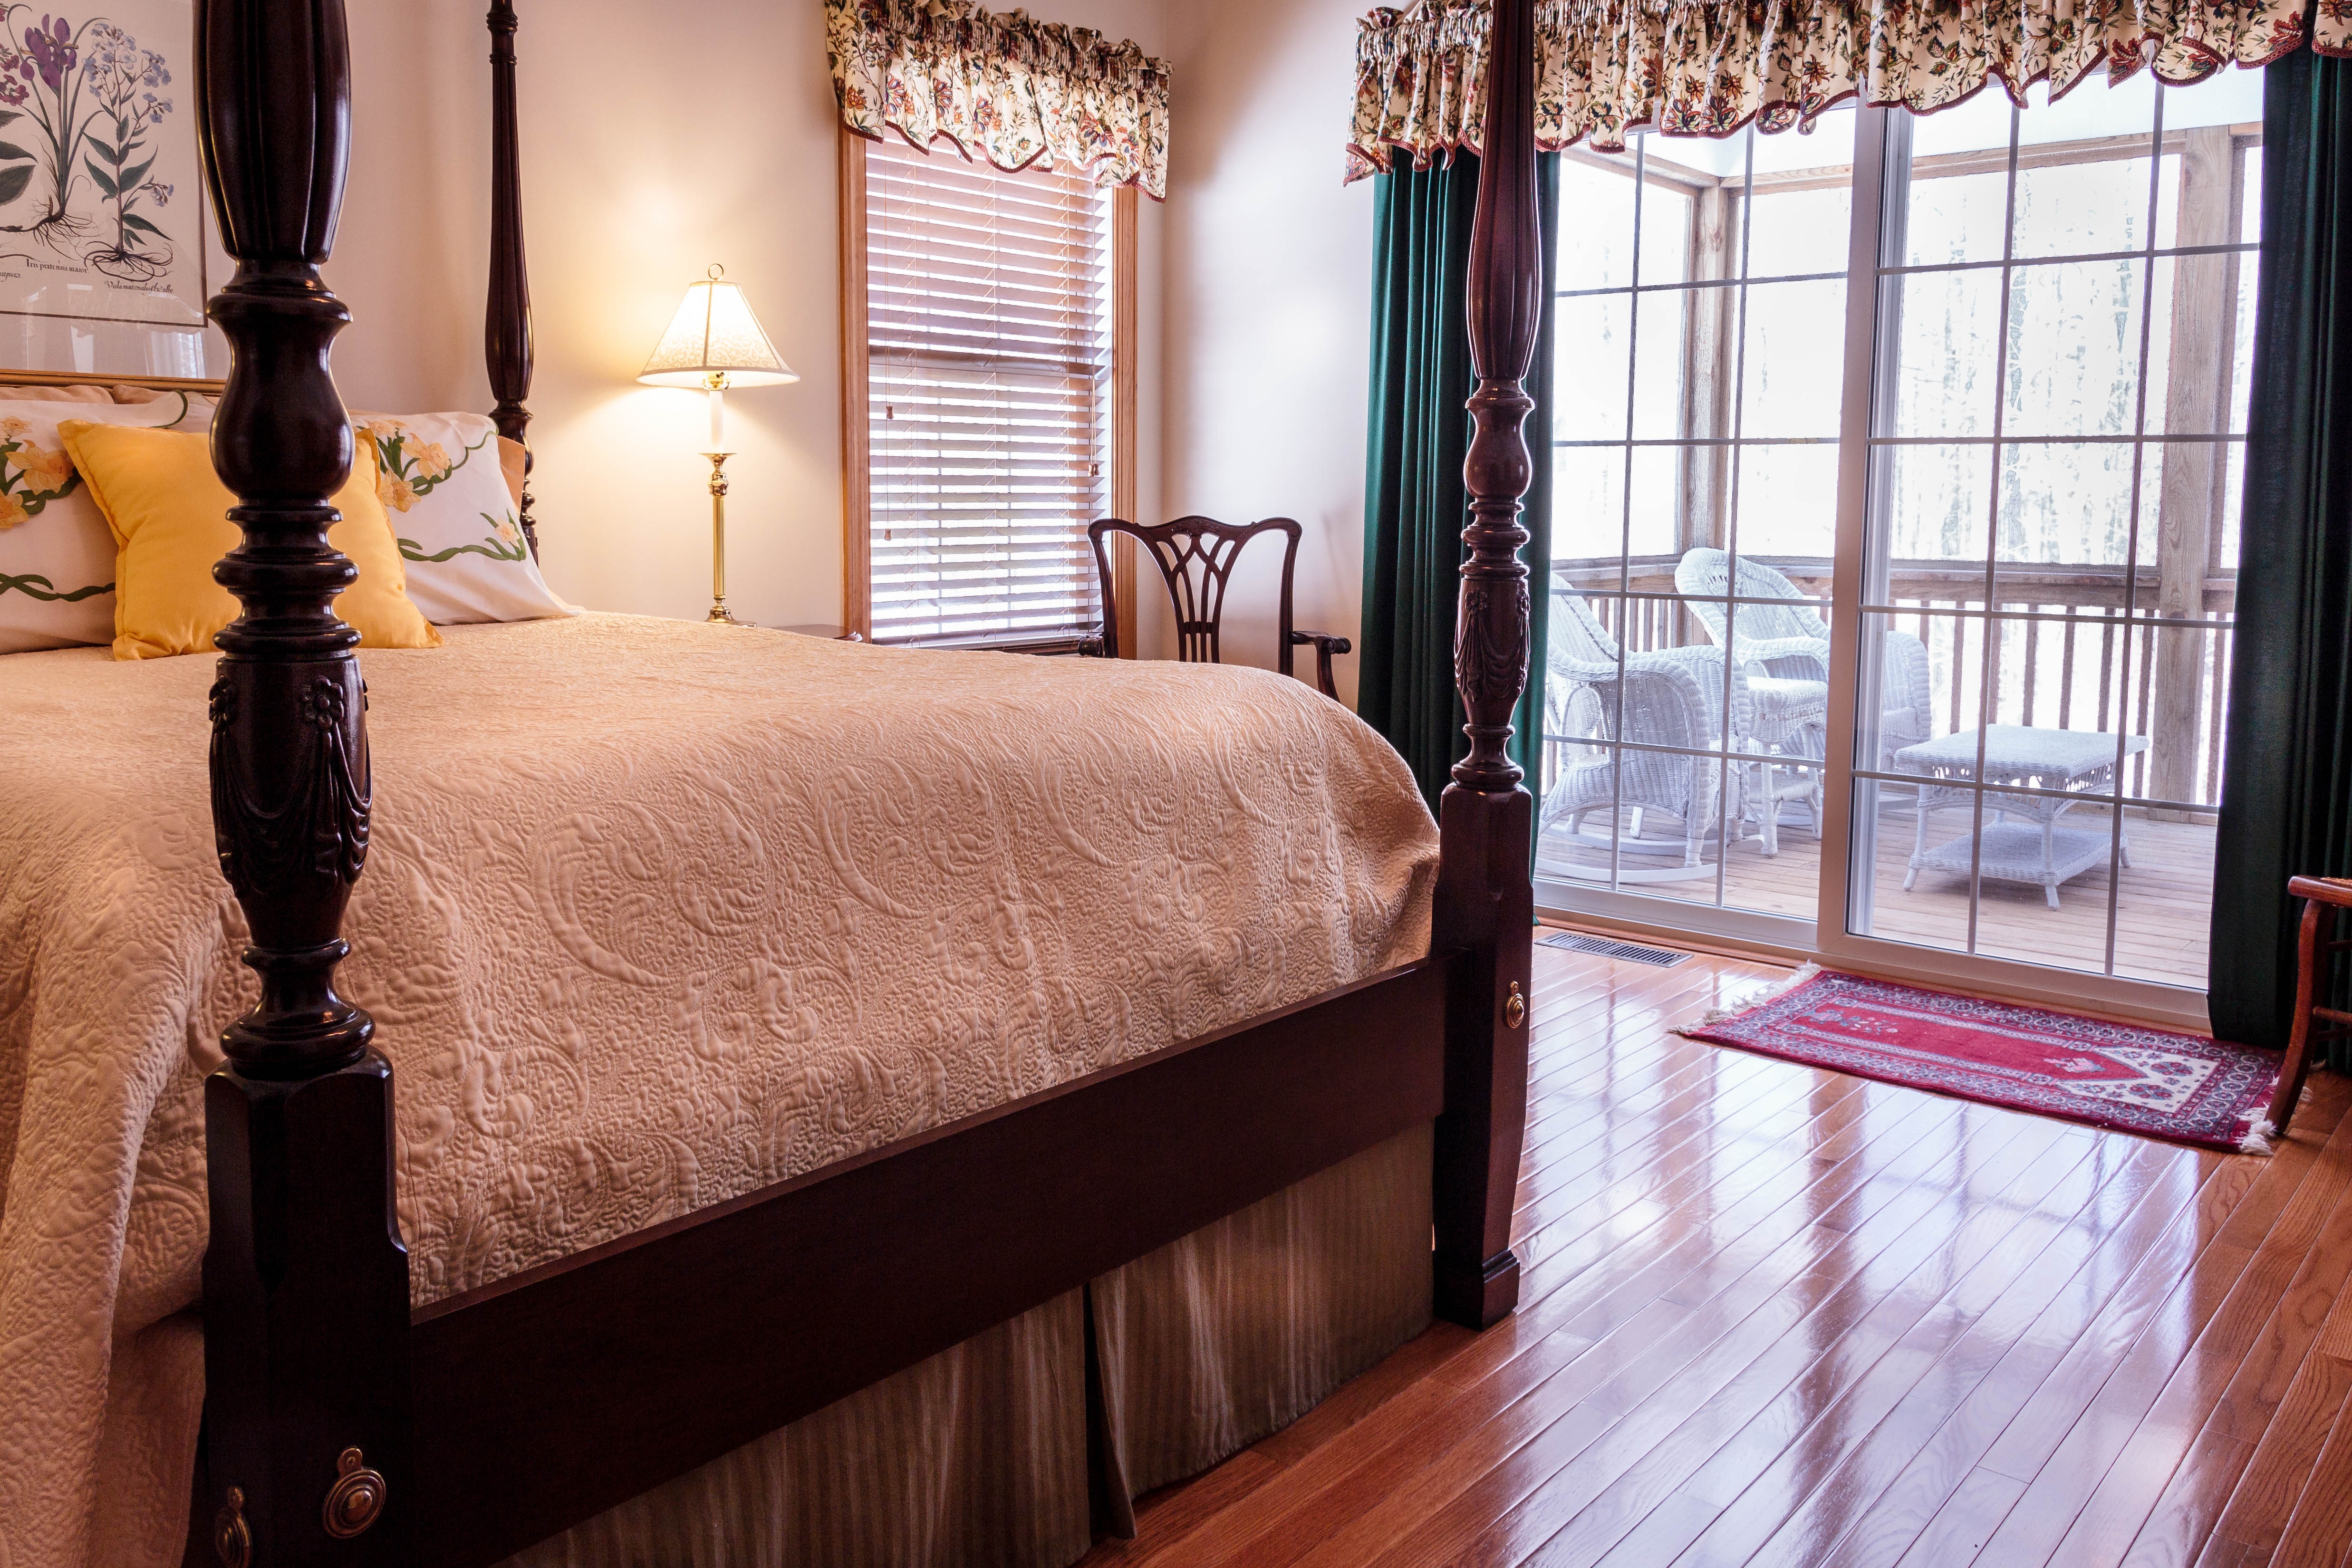
floor, home, porch, cottage, property, room, bedroom, interior design, hardwood, windows, bed, privacy, curtains, estate, retreat, suite, real estate, hardwood floor, flooring, pillows, bedspread, wood flooring, bed sheet, drapes, sliding glass door, bed skirt, four poster, rice bed